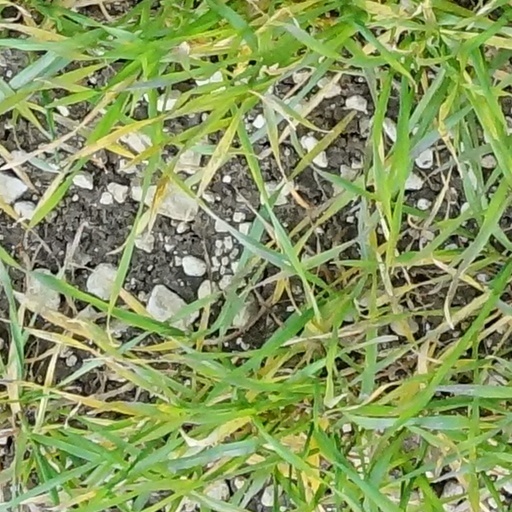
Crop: wheat